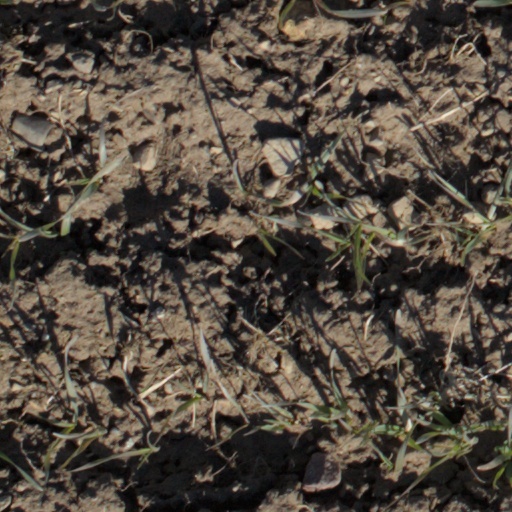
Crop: wheat